Thirumanimadam

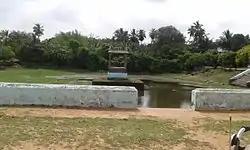

The legend of all the eleven temples of Thirunangur are closely associated with each other. As per legend, the Hindu god Shiva started dancing in fury at this place after the death of his consort Uma due to the "yajna" (sacrifice) of Daksha. Each time his lock of hair touched the ground, there were eleven other forms of Shiva who appeared. The celestial deities were worried that if the dance continues, it would result in decimation of entire creations. They prayed to Vishnu for help, who appeared at this place. On seeing Vishnu, Shiva's anger was reduced and he requested Vishnu to appear in eleven forms like he did. On his request, Vishnu appeared in eleven different forms at Tirunangur. The eleven places where Vishnu appeared are believed to be where the eleven temples in Tirunangur are located. As per another variant, Shiva requested Vishnu to appear in eleven different forms like him to control the eleven Shiva forms he created. The eleven Rudras, called Ekadas Rudras and king of devas, Indra, are believed to have worshiped Vishnu at this temple. The presiding deity of Badrinath Temple, Badrinath, is believed to have visited the place on the request of Shiva. Ramanuja is believed to have learnt "Tirumandiram" from Thirukoshtiyur Nambi at this place.